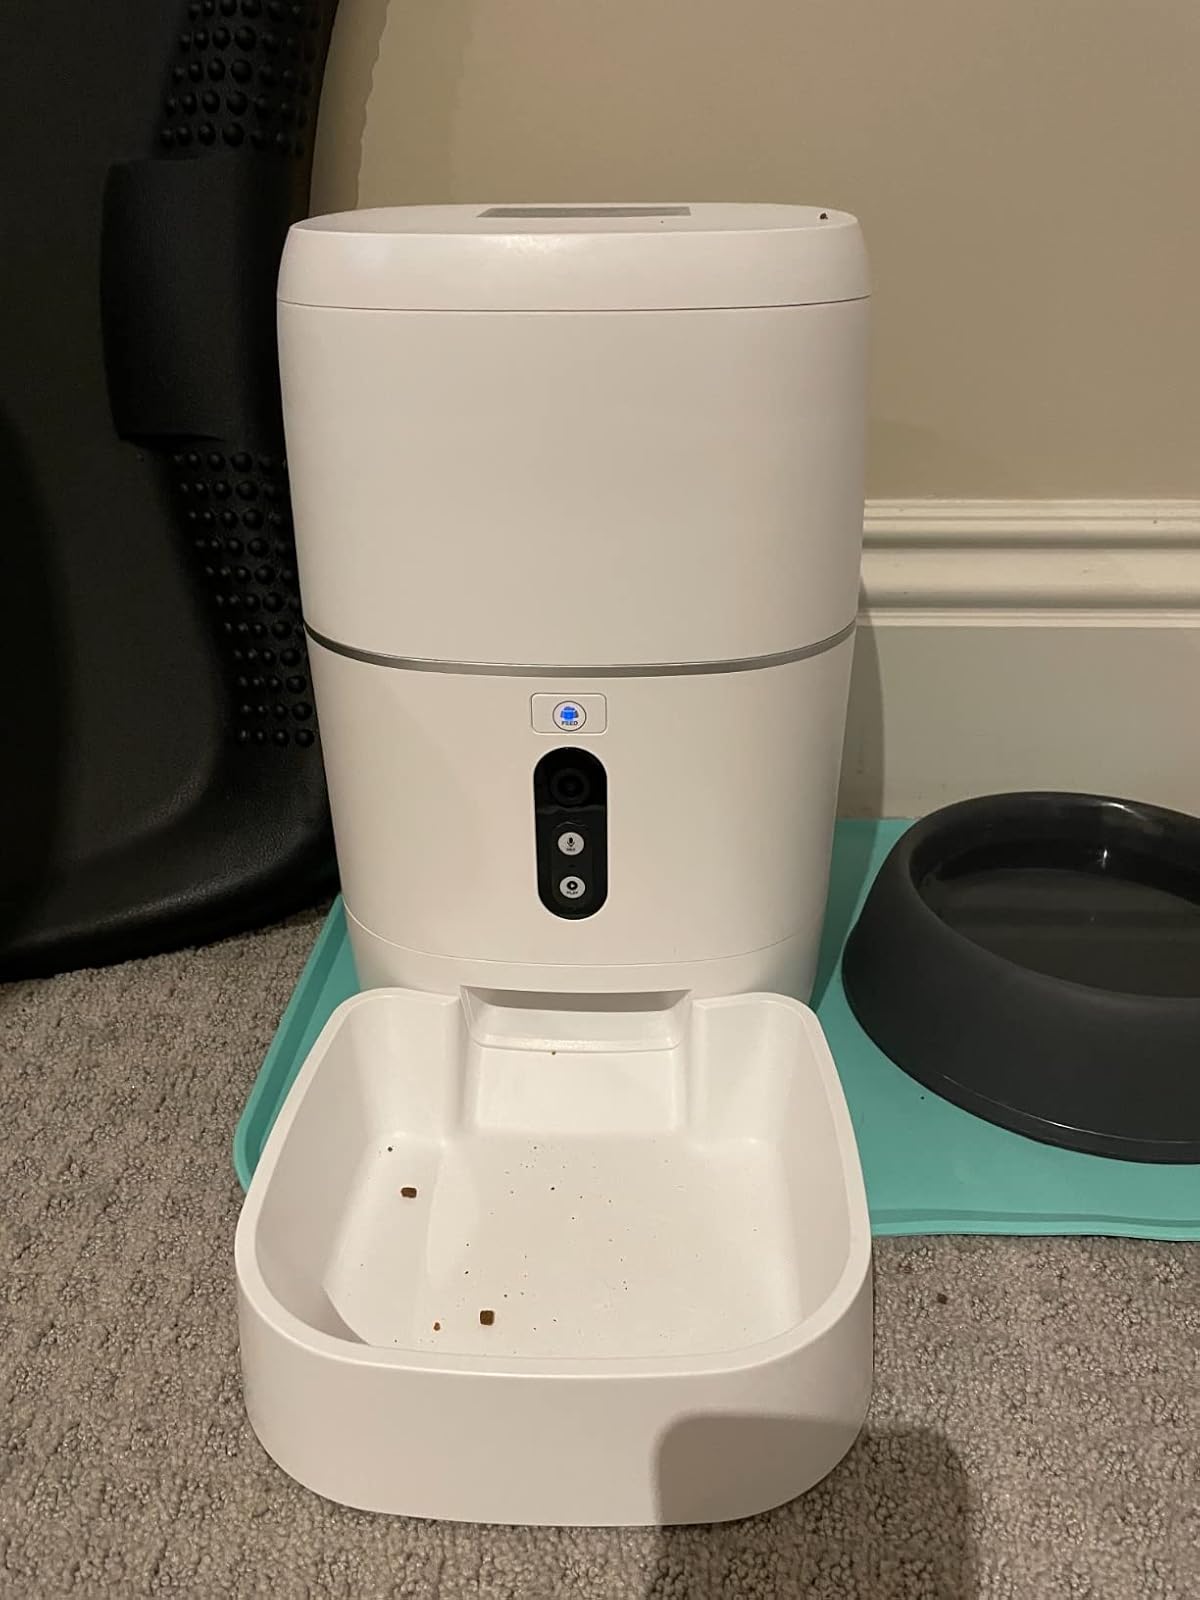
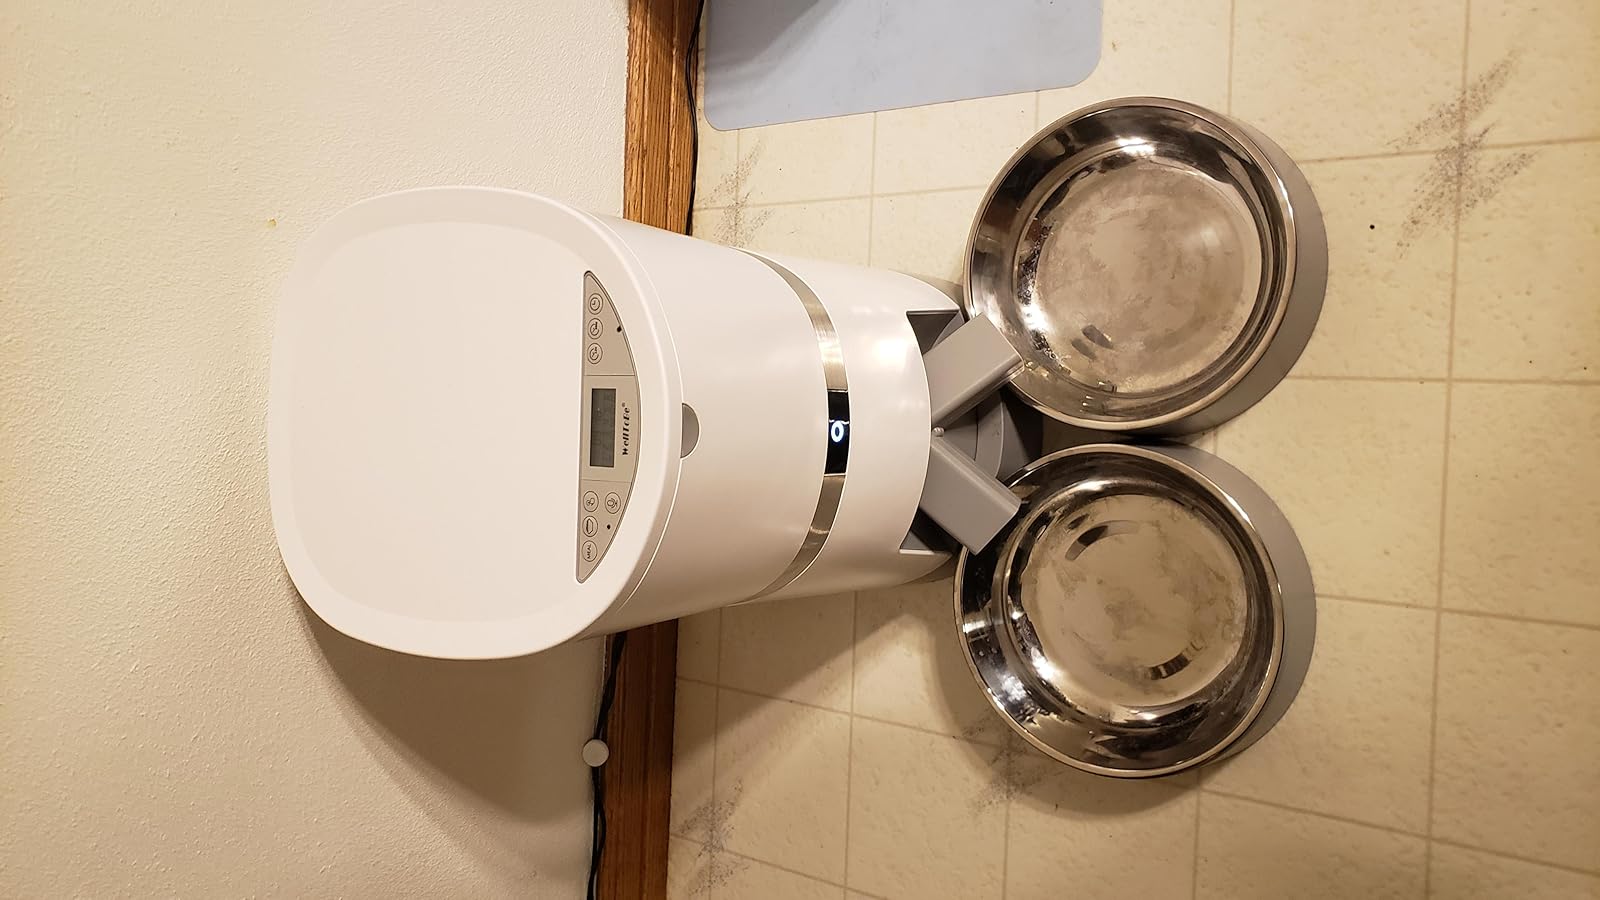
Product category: items_feeder
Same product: no